Suffolk County, New York

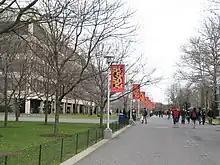
Stony Brook University in Stony Brook

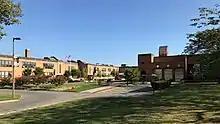
St. Joseph's University in Patchogue

Fire Island Lighthouse was an important landmark for many trans-Atlantic ships coming into New York Harbor in the early 20th century. For many European immigrants, the Fire Island Light was their first sight of land upon arrival in America.